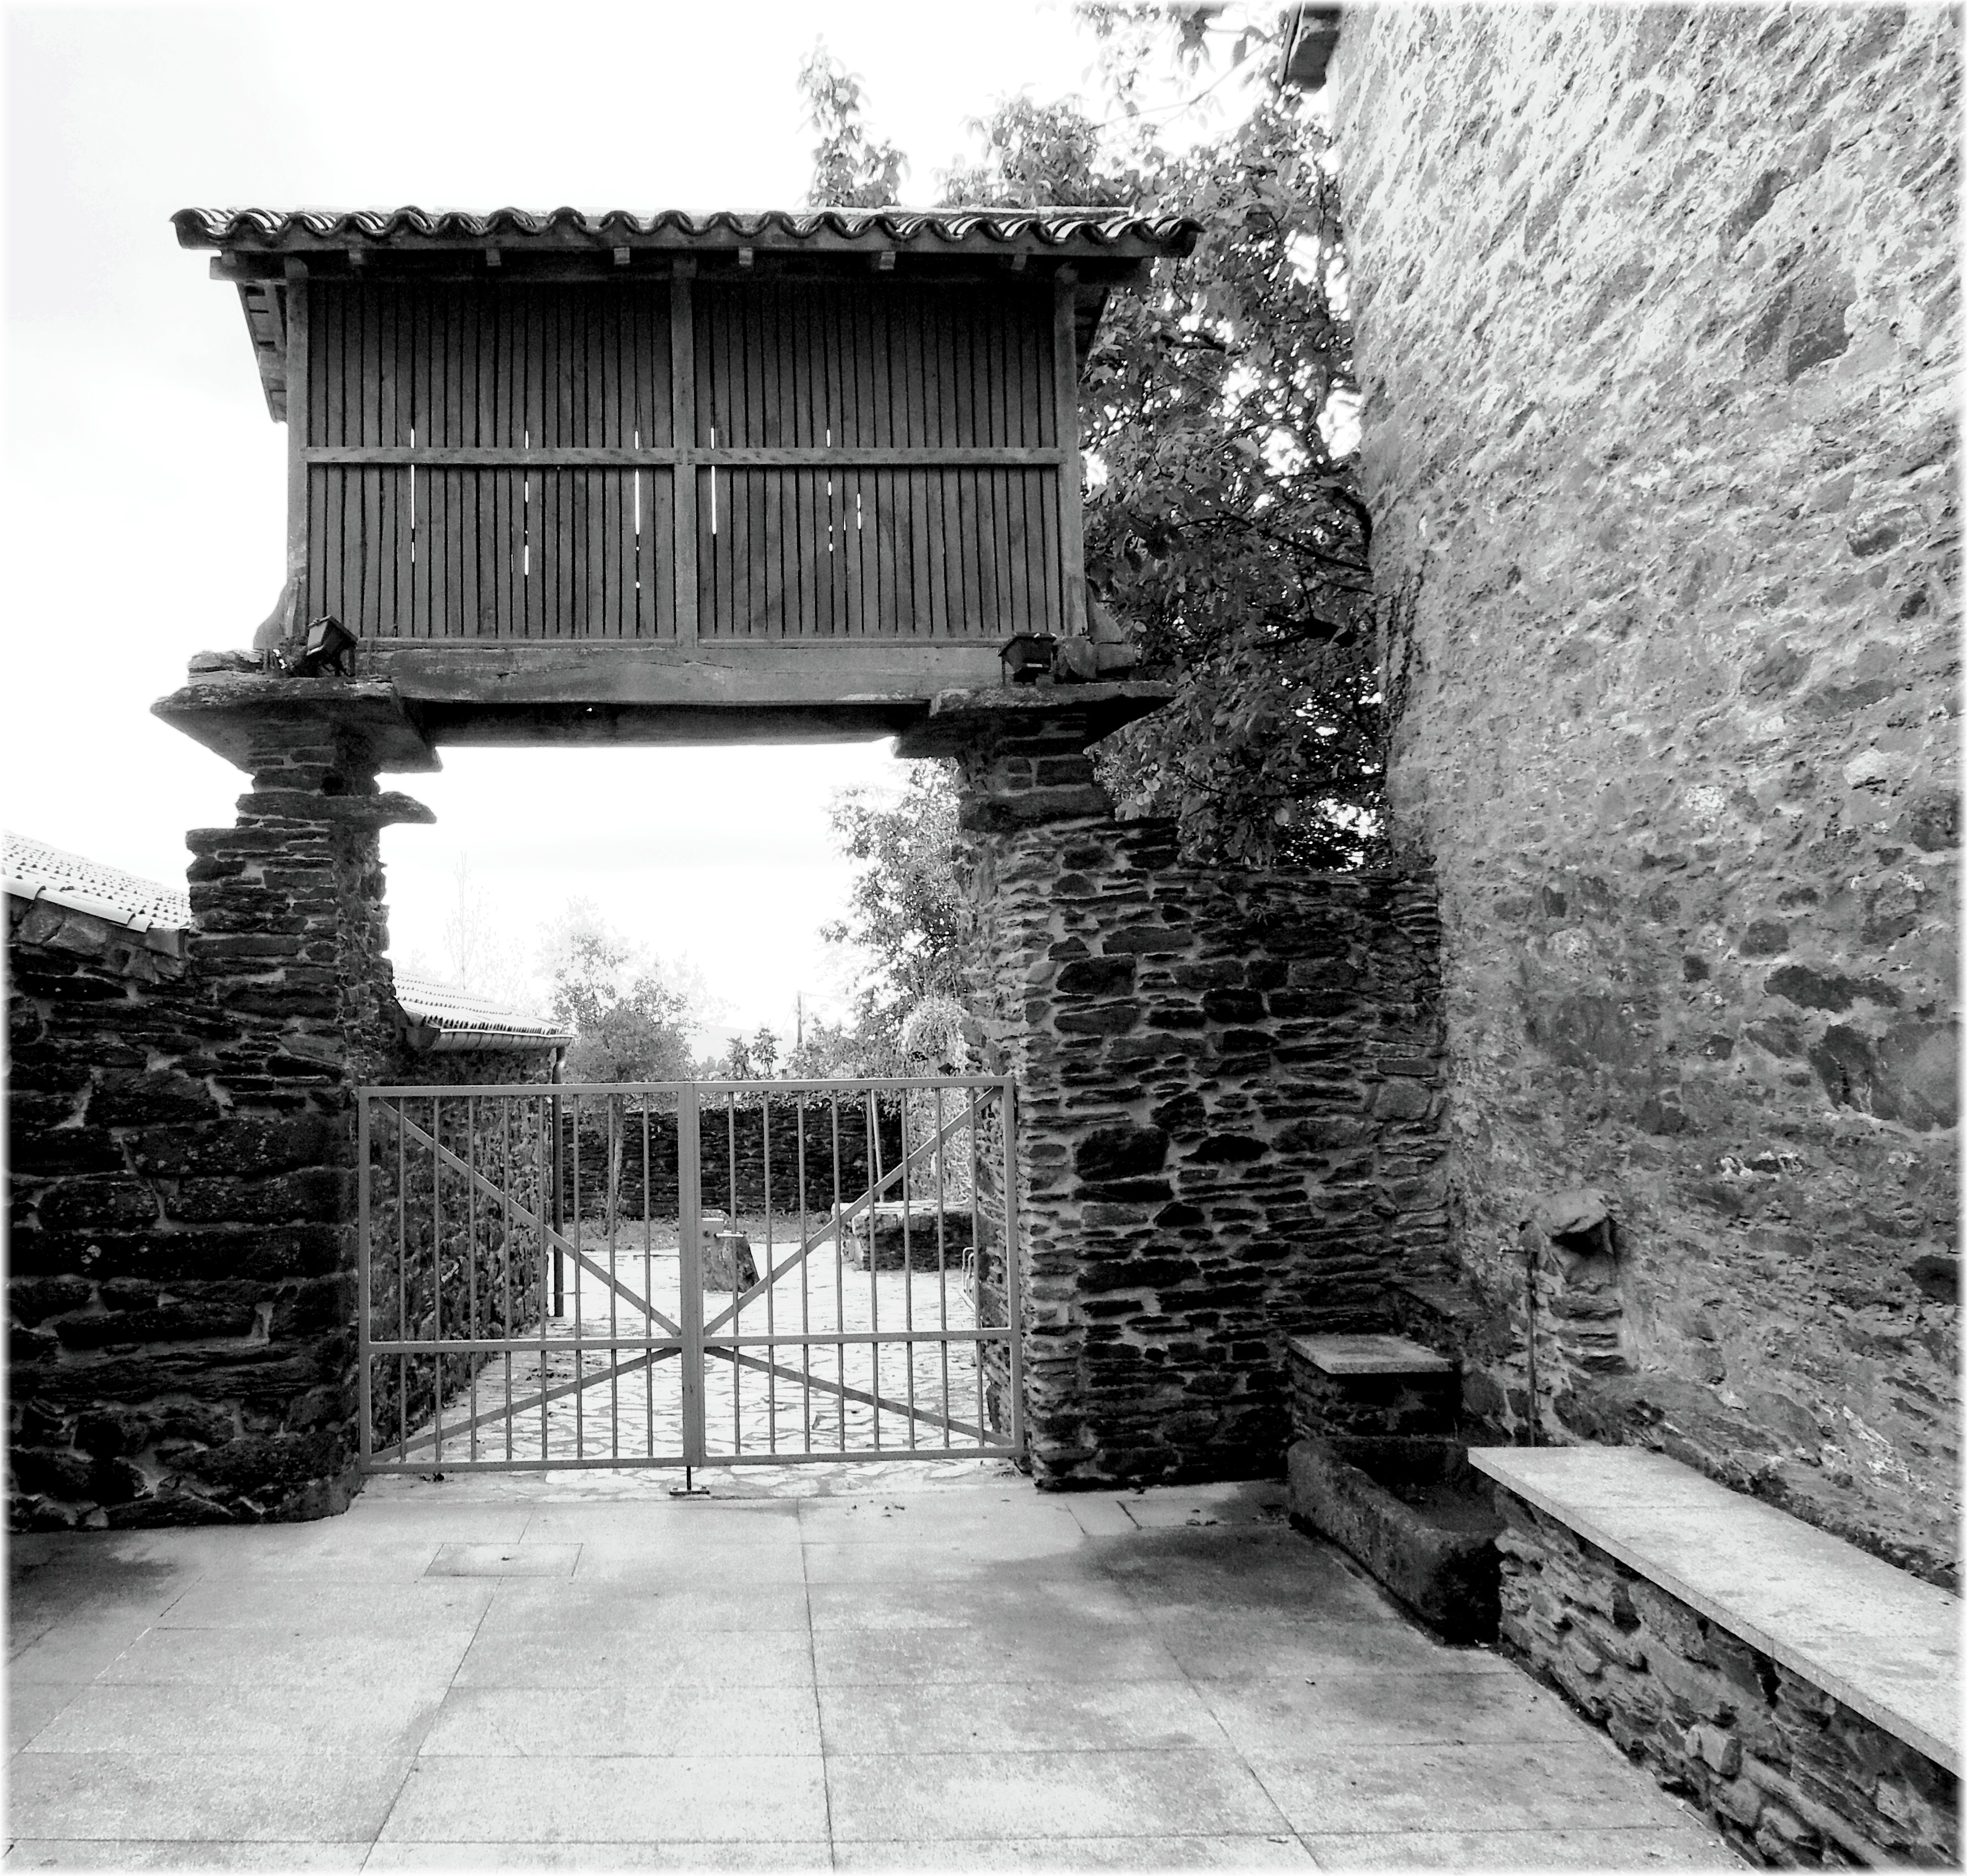
black and white, architecture, white, house, black, monochrome, photograph, monochrome photography, ancient history